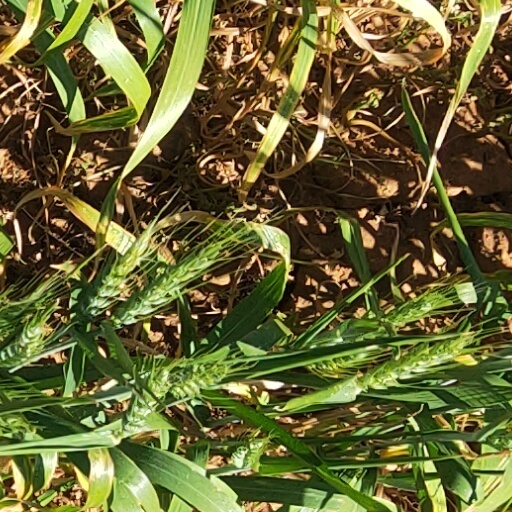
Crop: wheat